Al Thornton

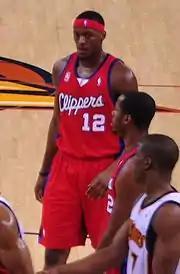
Thornton with the Clippers in March 2009.

On January 30, 2008, Thornton scored a then season-high 33 points against the Atlanta Hawks, including a significant block in the final seconds in a 95–88 Clipper win. Thornton also recorded his first double-double on February 9, in a loss to the Philadelphia 76ers, in which he had 18 points and 10 rebounds.